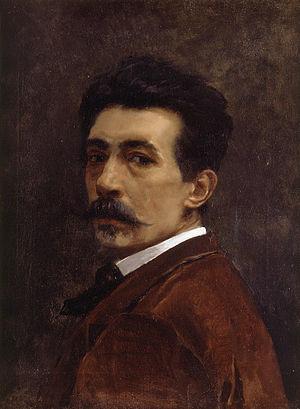
Joaquín Agrasot y Juan est un peintre espagnol.